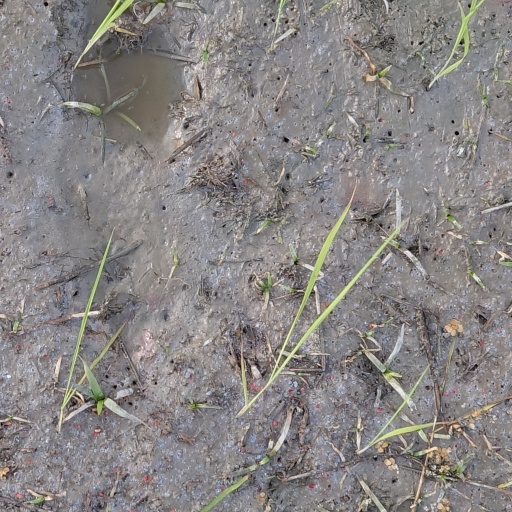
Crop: rice